Francisco de Murga

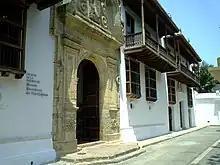
Palace of the Inquisition

As governor of Cartagena, Francisco de Murga was determined to curb the power of the inquisitors. He was widely supported by the population, to whom the inquisition was deeply unpopular. He became involved in particularly bitter quarrels with the inquisitor Vélez de Asas y Argos. He was described by the inquisitors in a letter of 12 December 1632 as the most dangerous man on earth, constantly harassing them. One day he released a negro who was being whipped through the streets for heresy. The inquisitors excommunicated him. He jailed the officials sent to notify him of this, holding them for 24 hours.